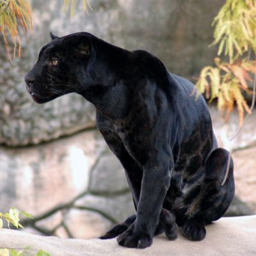
adopt an animal themed packages of animal